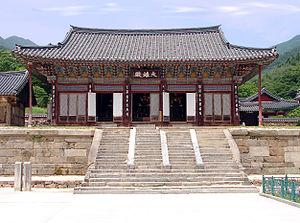
Les temples bouddhistes de Corée forment un élément important de la culture du pays. En Corée du Sud, ils sont officiellement au nombre de 926. Le bouddhisme a eu une influence considérable tout au long de l'histoire de la Corée depuis son introduction en 372. À l'écart du pouvoir depuis la dynastie Joseon, un grand nombre de ses temples se trouvent dans des vallées isolées. Comme dans le bouddhisme, le bouddha, le dharma et le sangha constituent les Trois Refuges, ils sont considérés comme inséparables et un temple inclut donc pratiquement toujours un monastère, ce qui veut dire qu'outre les bâtiments et les symboles liés au culte, il y a aussi des dortoirs et des locaux de service ainsi que des jardins. Le nom des temples coréens se termine en –sa, ce qui signifie temple.